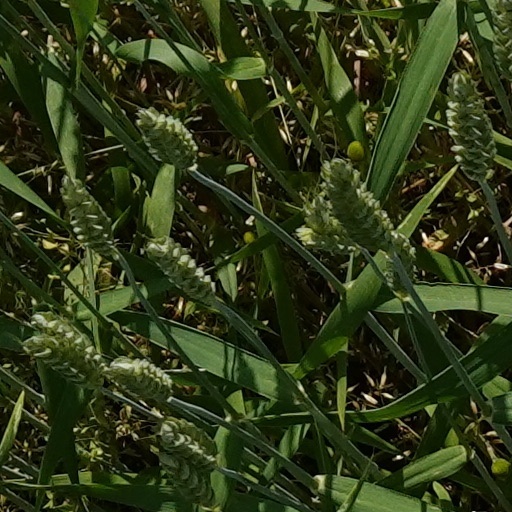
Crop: wheat